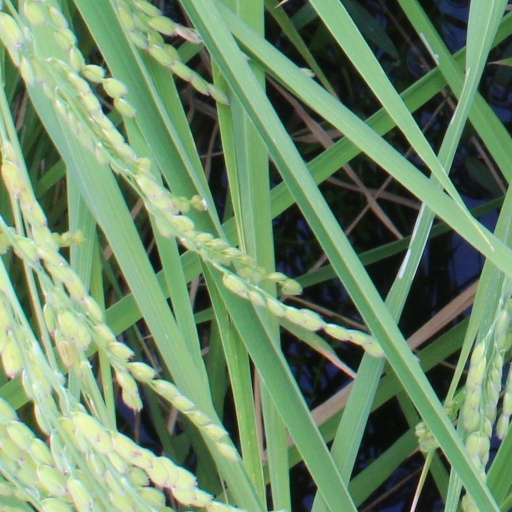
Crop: rice